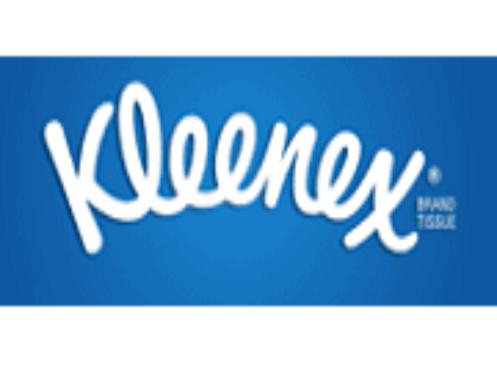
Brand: kleenex
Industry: Necessities